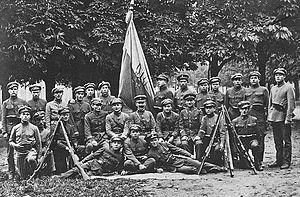
Armée ukrainienne de Galice, est l'armée de la République populaire d'Ukraine occidentale pendant et après la guerre polono-ukrainienne.